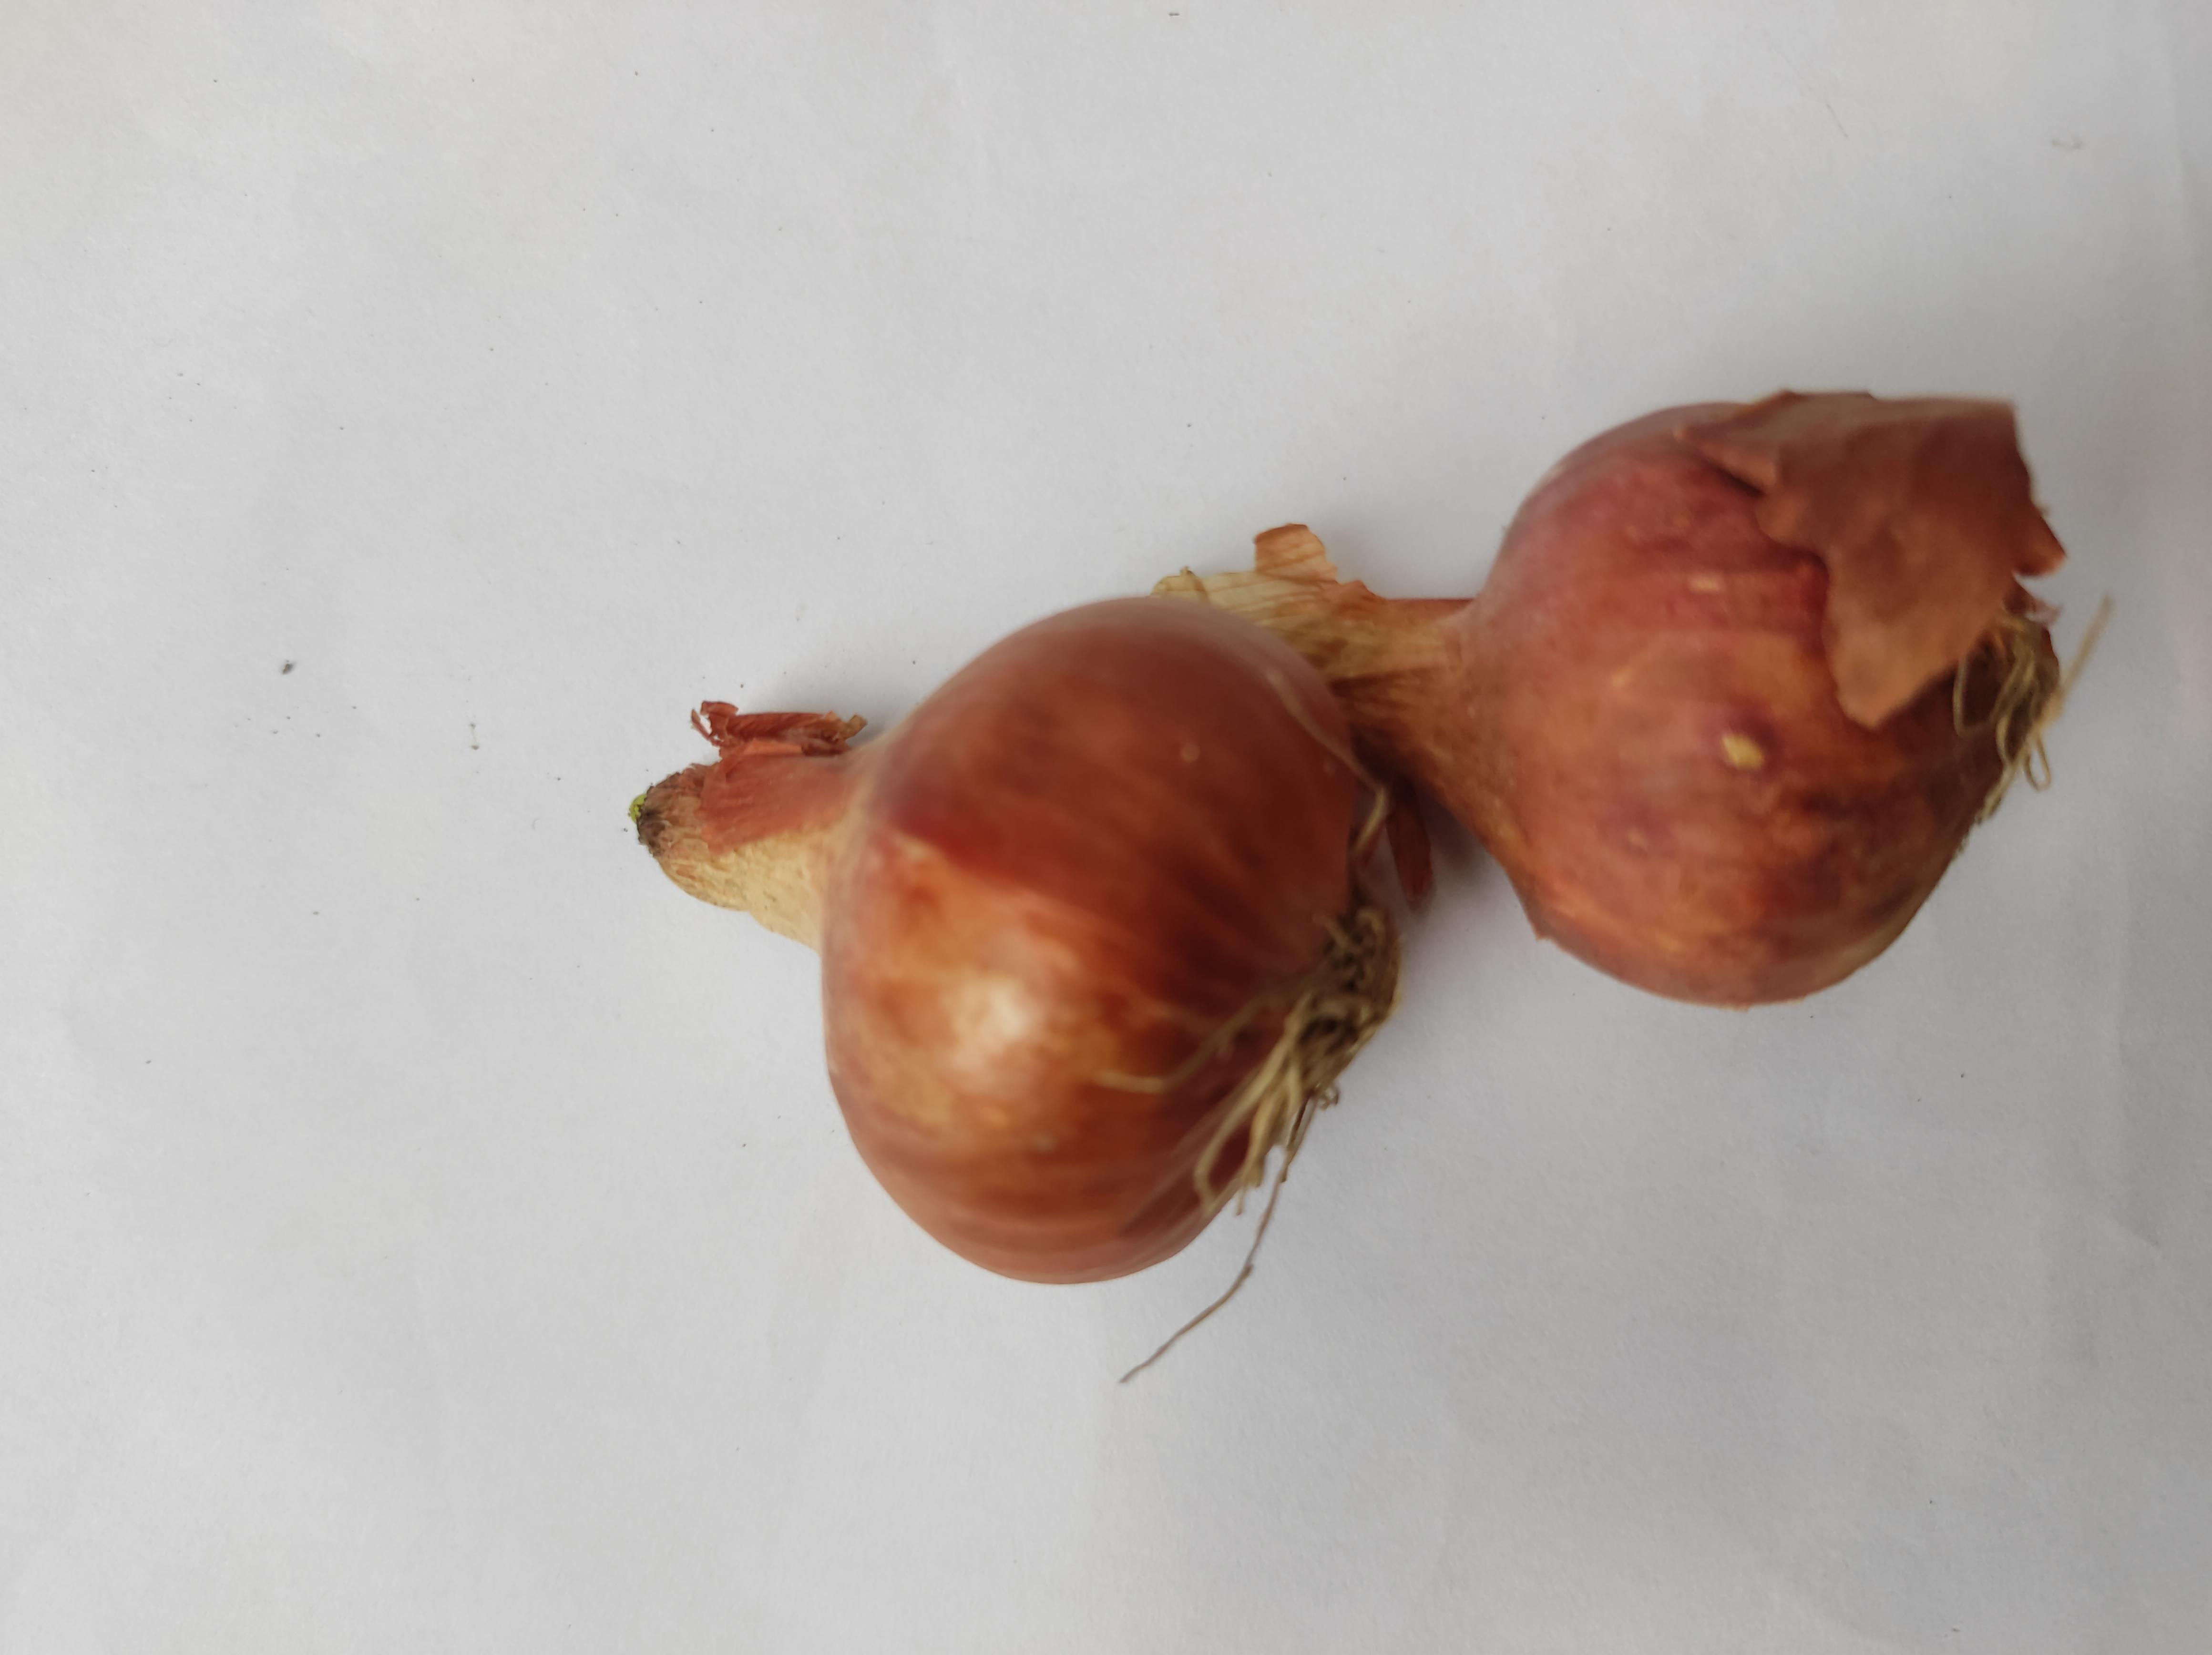
Label: Onion